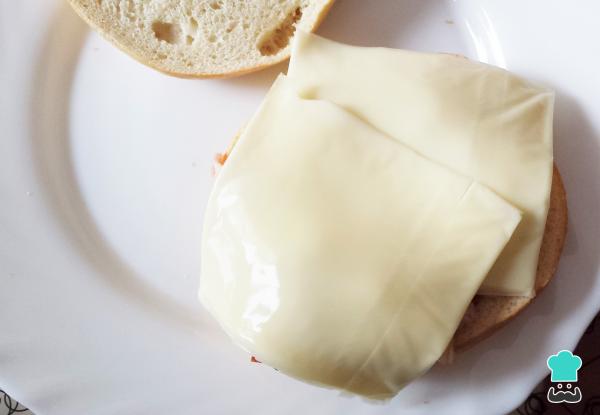
Enseguida añade las lonchas de queso, el bacon caliente hará que el queso se derrita un poco. Puedes usar cualquier tipo de queso, aunque el que es especial para sándwich combina perfectamente.